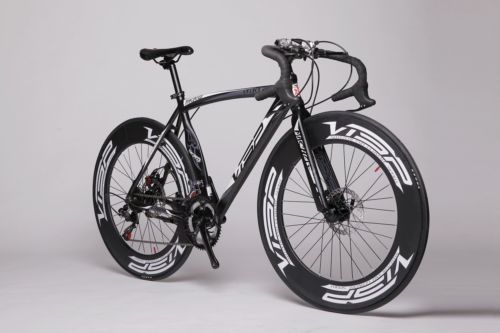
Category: bicycle